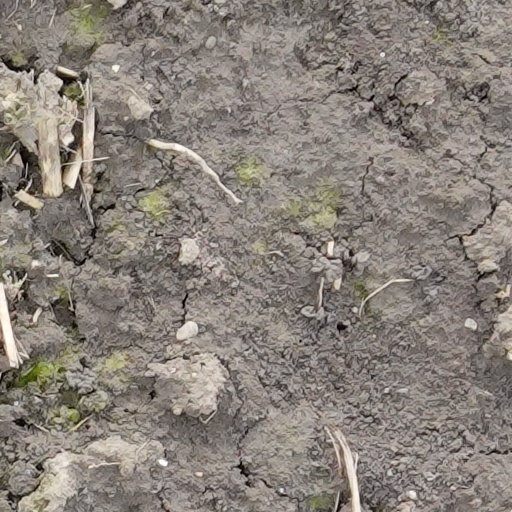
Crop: wheat